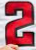
Number: 2